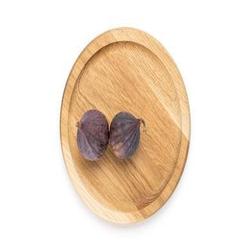
Label: Fig